Pastoral science fiction

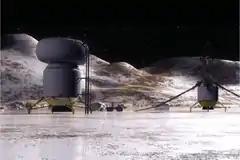
A terraformed planet or moon might still face resource scarcity, as shown on this artist's impression of the bare, icy surface of a human base on Callisto, a moon of Jupiter.

"The Arrest" (2020) is a post-apocalyptic science fiction novel by Jonathan Lethem set in a small Maine town following the global collapse of technology. The pastoral life of the town is challenged when a large, gleaming nuclear-powered vehicle arrives, carrying the novel's antagonist and many new technologies.